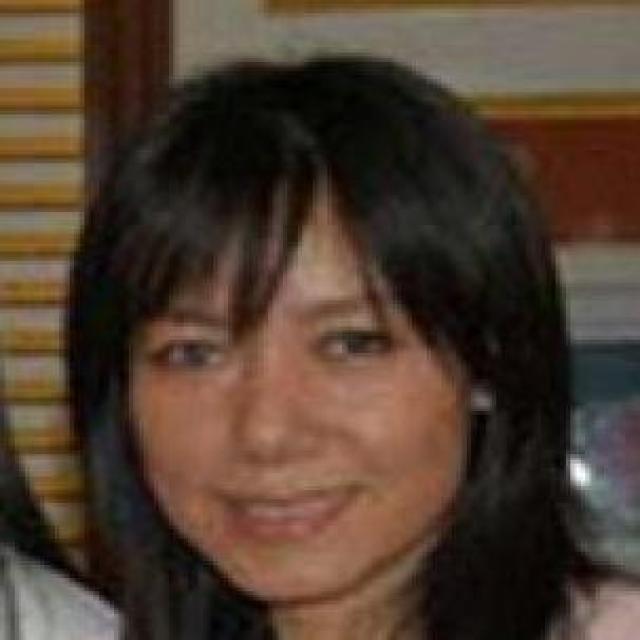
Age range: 45-64